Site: brandenburg
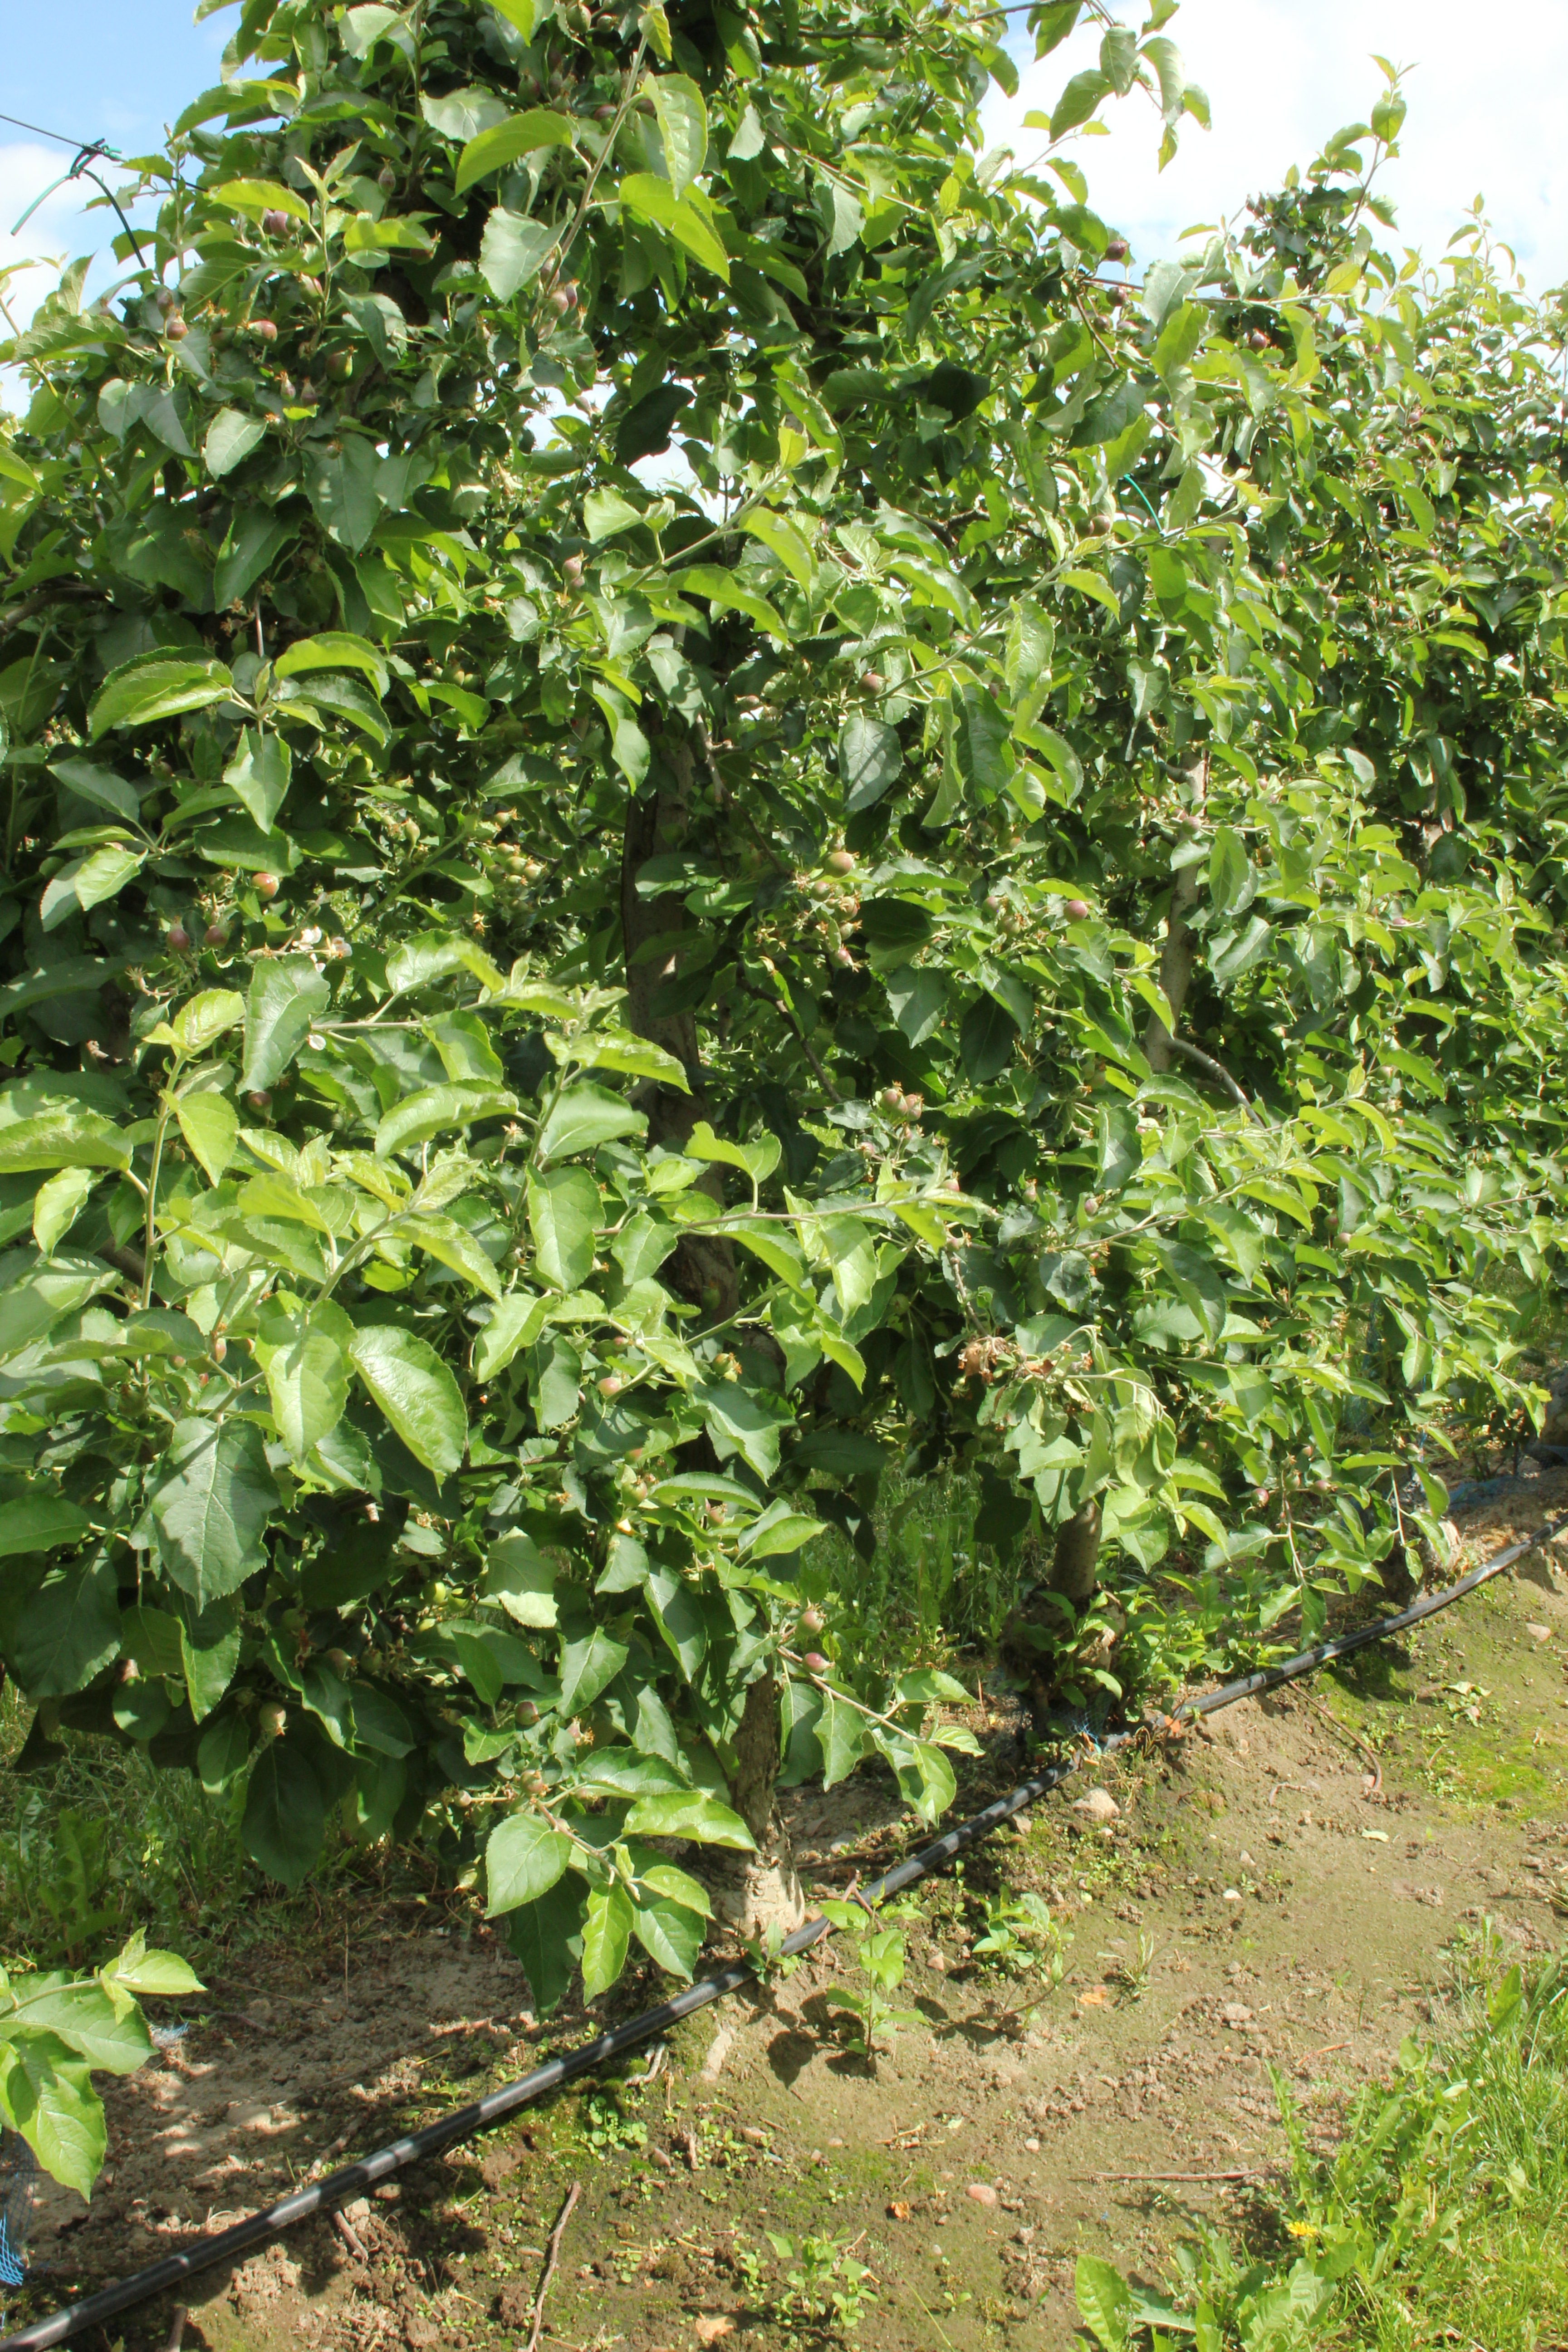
Growth stage (BBCH 72): Development of fruit